Question: Please indicate a possible affordance area of baseball bat that can be used for hitting
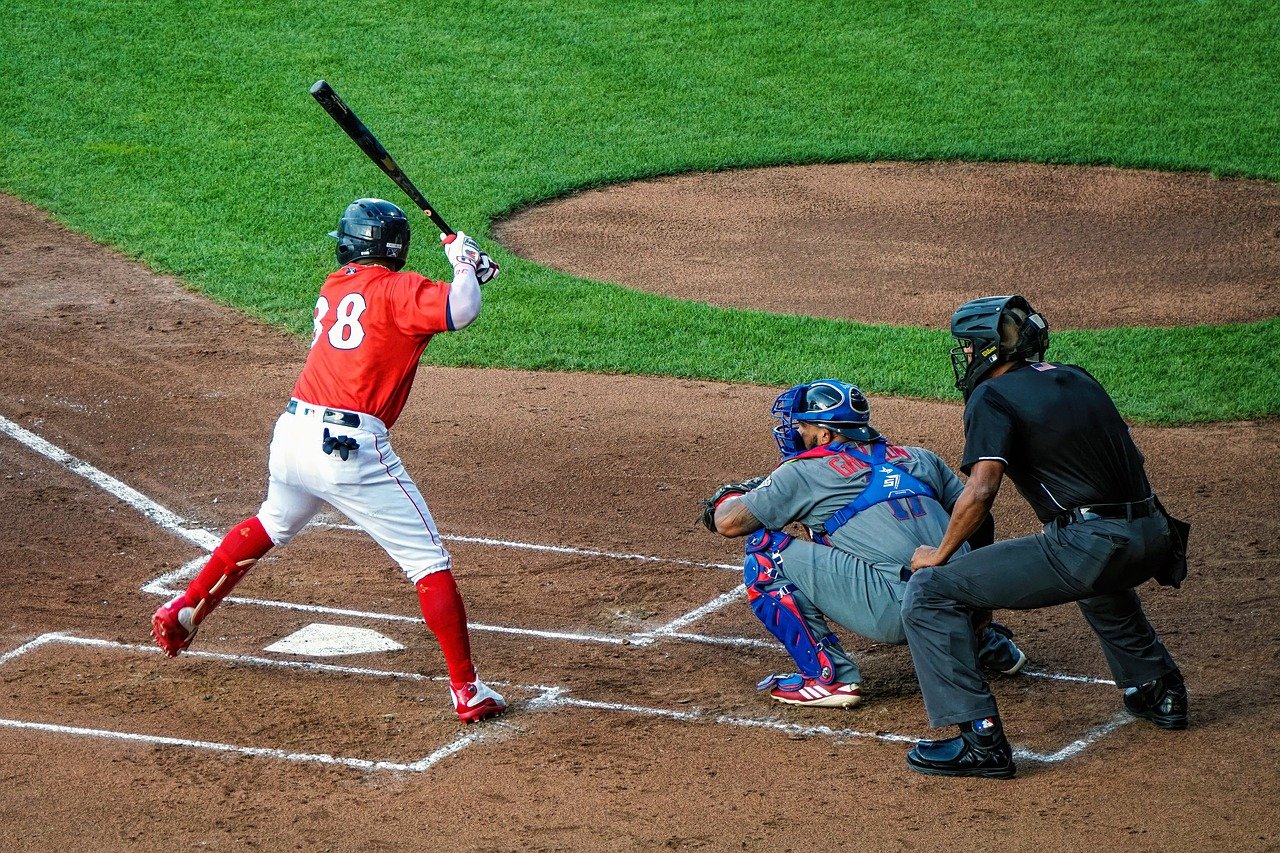
Answer: [308.275, 74.317, 369.608, 146.317]